Highlands controversy of Northwest Scotland

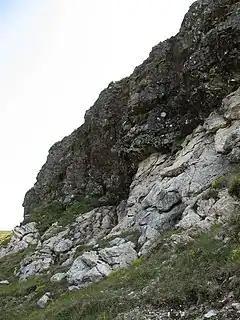
Moine Thrust at Knockan Crag

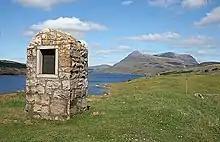
Peach and Horne memorial, 1930

Geikie, who had been appointed director-general of the Geological Survey in 1882, arranged for his colleagues Ben Peach and John Horne to make a detailed survey of the Northwest Highlands starting in 1883 with the intention of confirming Murchison's hypothesis. After only one season they were able to report that Lapworth had again been correct at least in the northern Durness-Eriboll region although Geikie still saw the evidence as favouring Murchison. However, by the following year, after a more southerly survey, Geikie became convinced when he was shown Torridonian sandstone metamorphosed to schist and he wrote in support of the new theory in his preface to Peach and Horne's 1884 report where he made first use of the term "thrust plane".